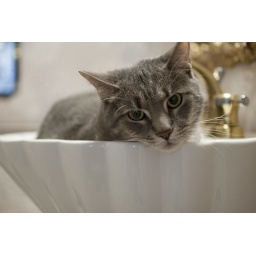
Sleeping in the bathroom sink